Pkharmat

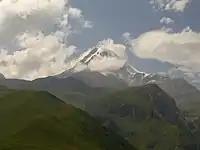
Mount Bashlam

Bashlam is known to most of the world as Mount Kazbek. Nowadays frozen Mount Bashlam is the place on top of which Sela's burning hell was placed. Bashlam is a dormant stratovolcano and one of the chief mountains of the Caucasus located in Georgia. Bashlam's last eruption was circa 750 BC and certain motifs present in the legend may derive from memories of the fiery lava and dark ash clouds of a volcanic eruption. Bashlam is the Nakh name of the Mount Kazbek, translated as Molten Mount. Bashlam has always been a sacred site for the Nakh and home of the Akkhi and Nart-Orstkhoy tukkhums.